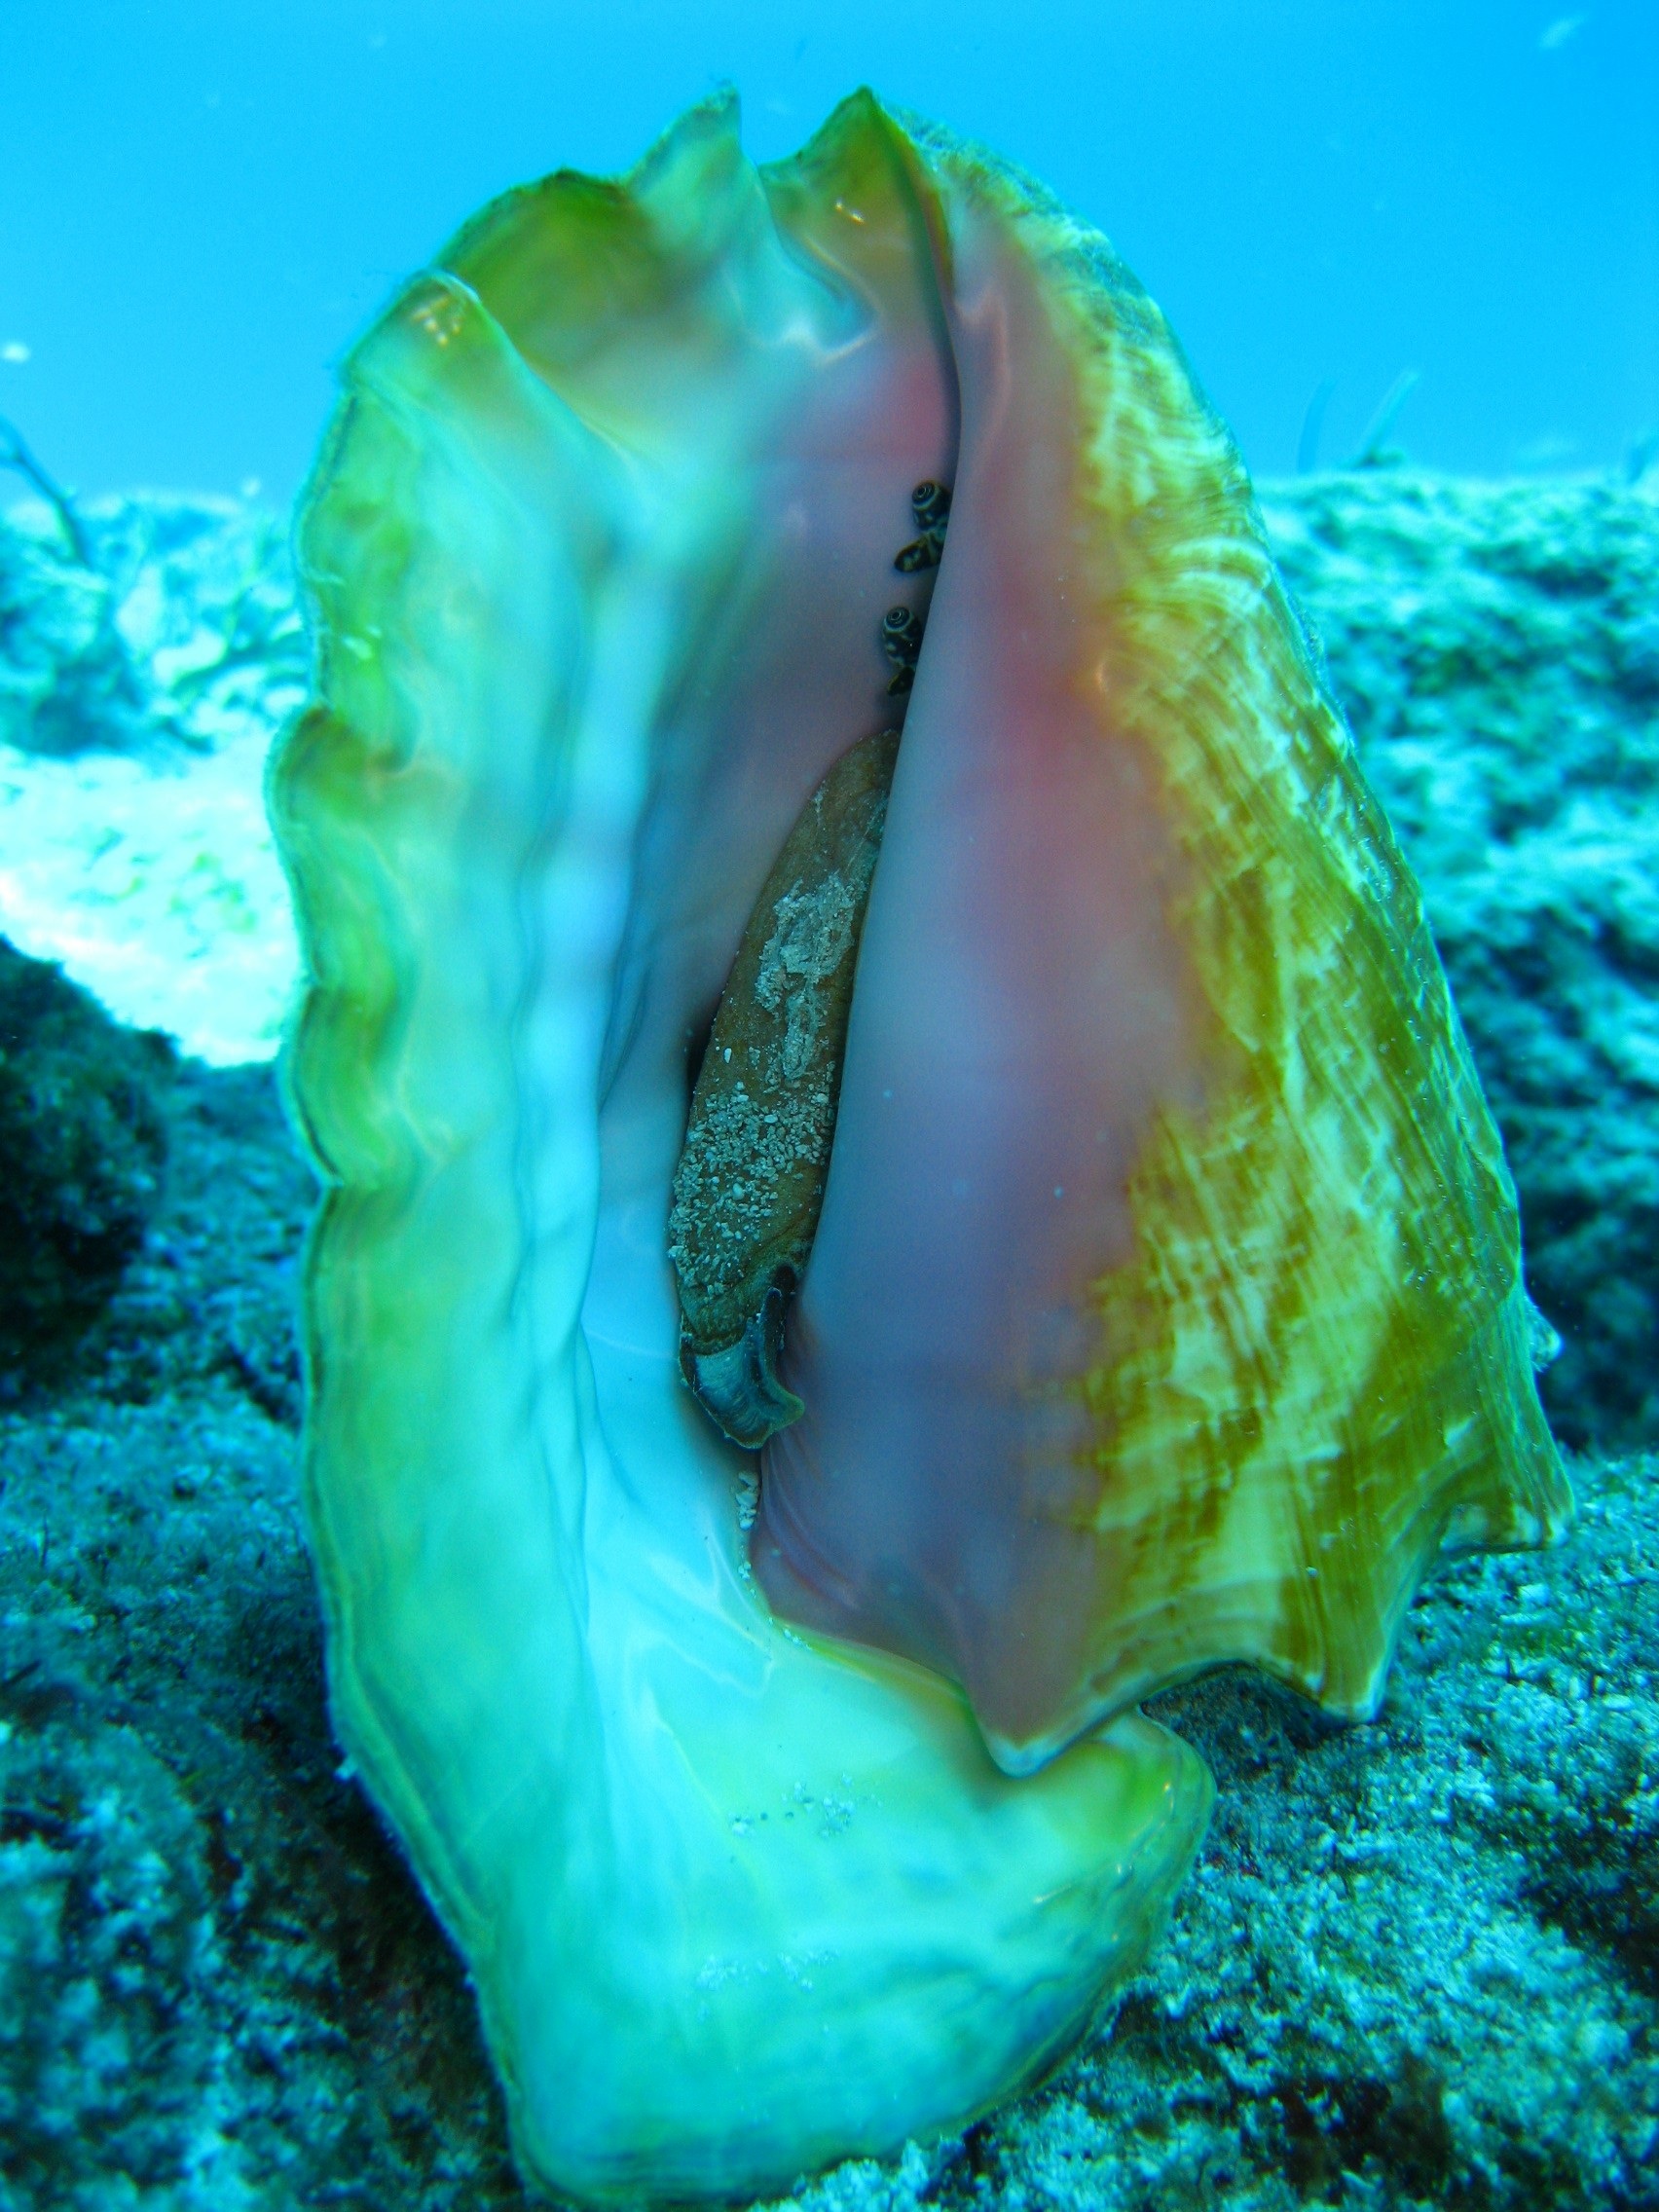
sea, water, nature, ocean, diving, underwater, green, tropical, biology, fish, shell, coral, coral reef, invertebrate, reef, dive, conch, marine, scuba, organism, marine biology, coral reef fish, deep sea fish